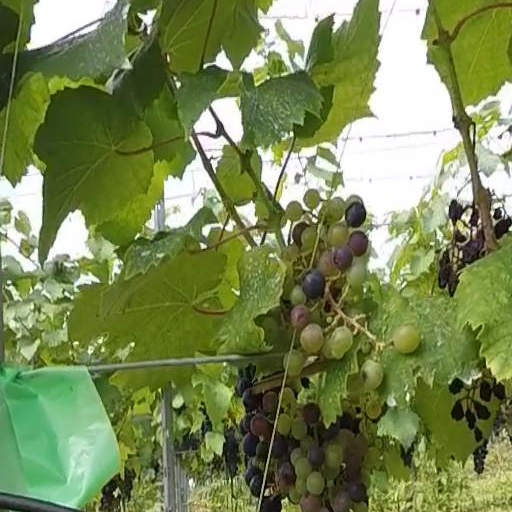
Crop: grape